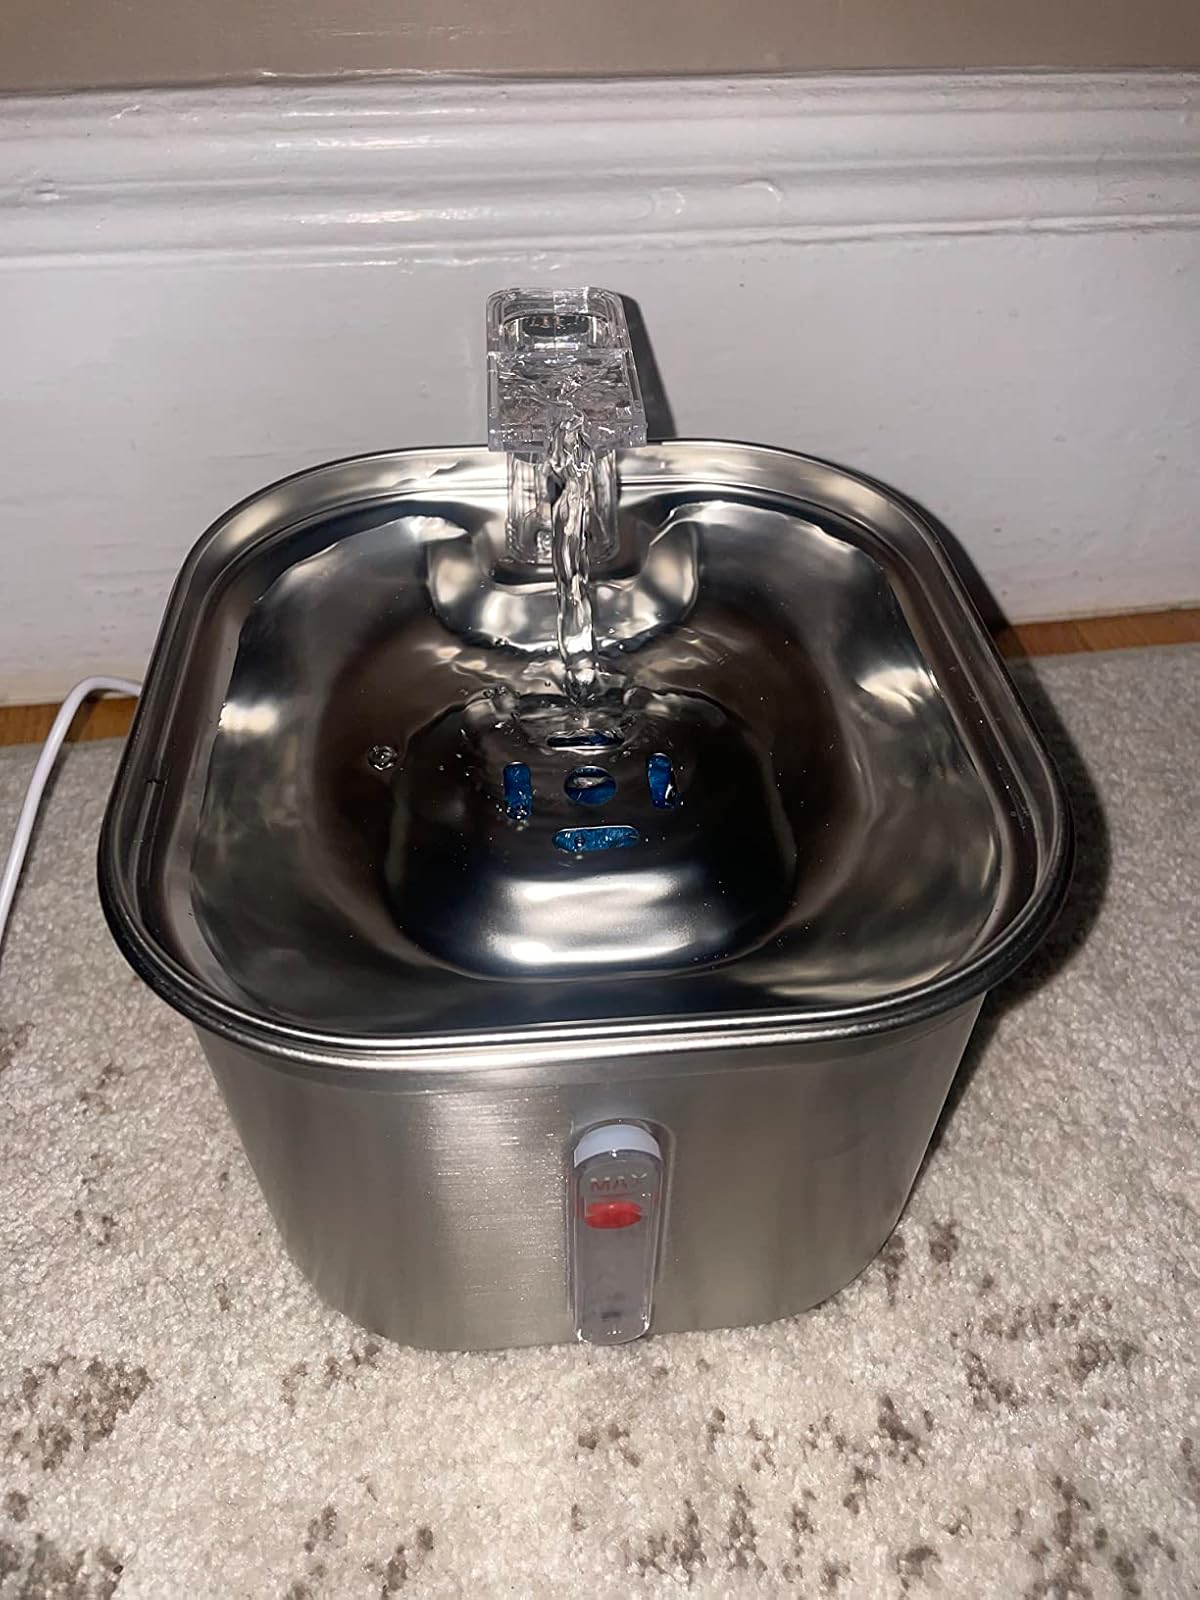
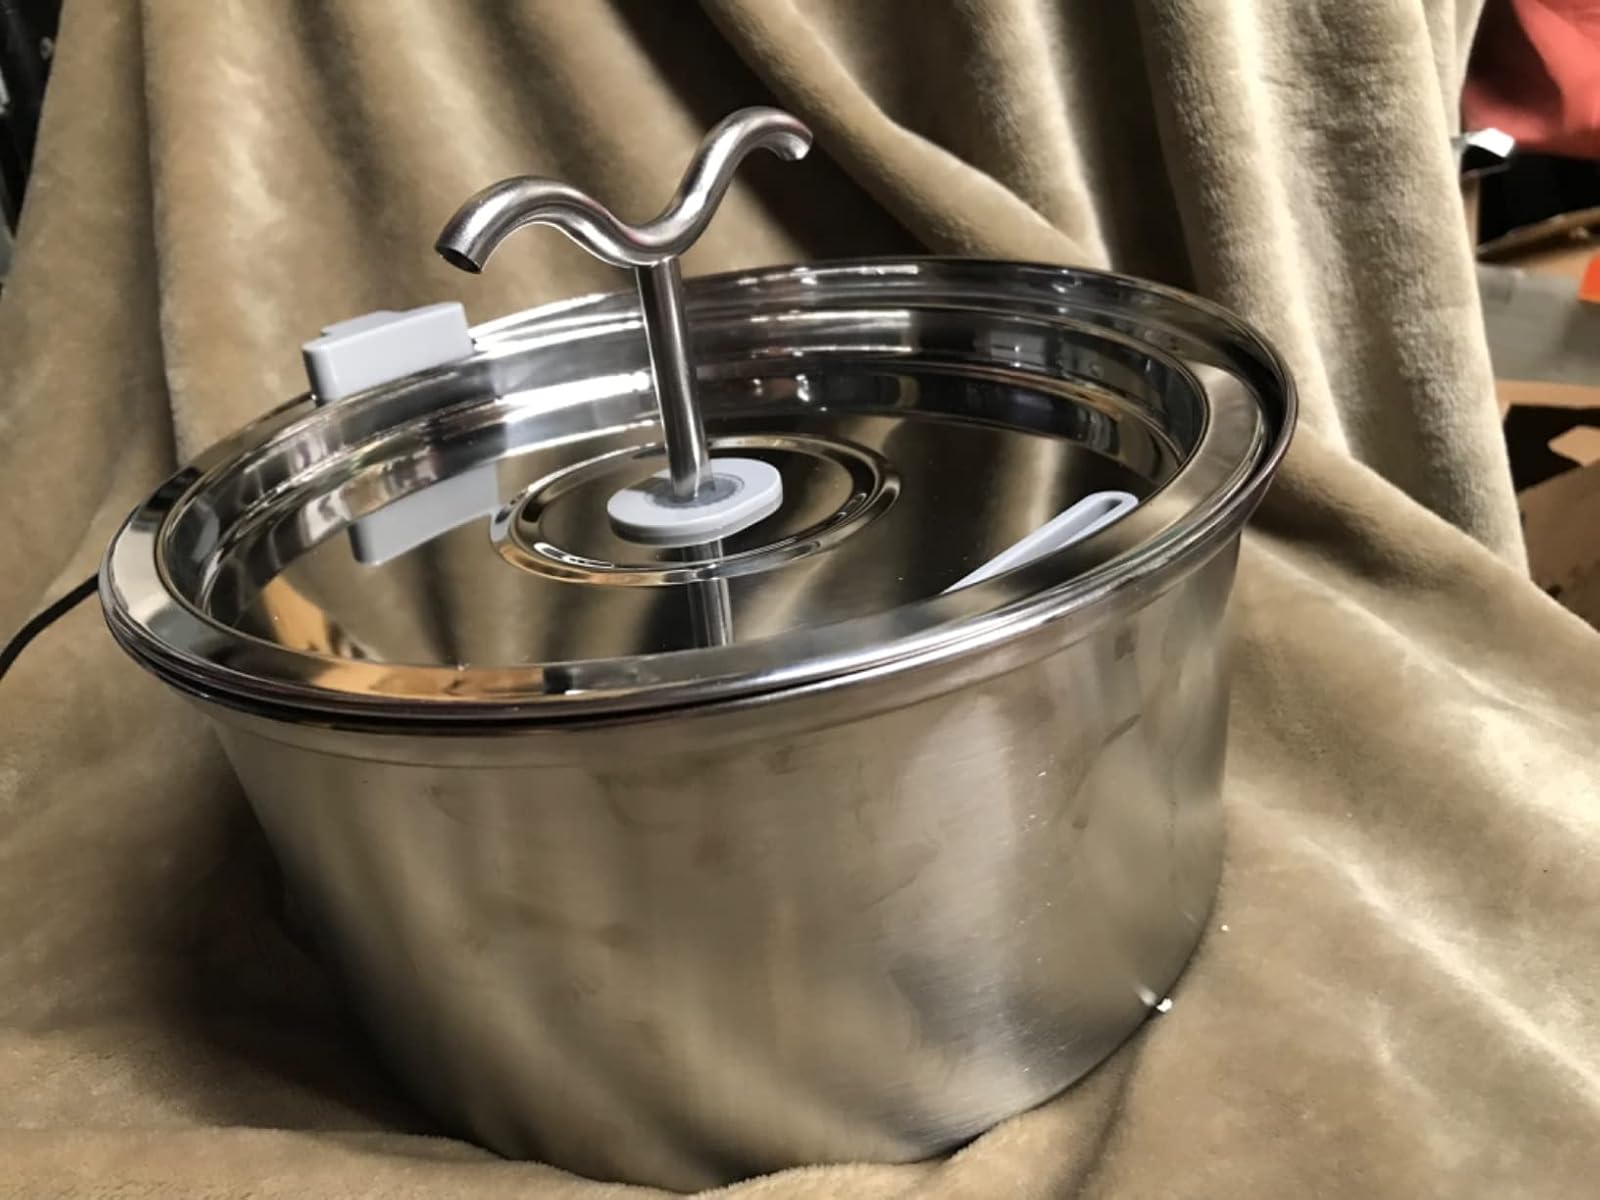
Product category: items_bowl
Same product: no